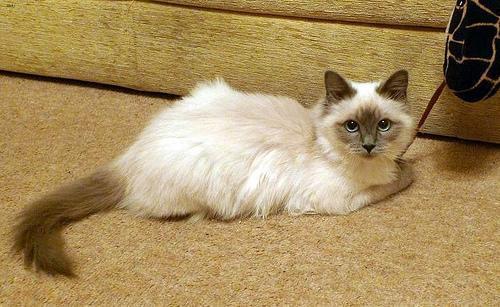
Ragdoll